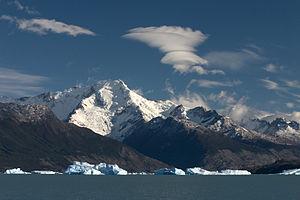
Le lac Argentino est un lac de Patagonie argentine, situé dans la province de Santa Cruz, et inclus partiellement dans le parc national des glaciers.